Military academies in Russia

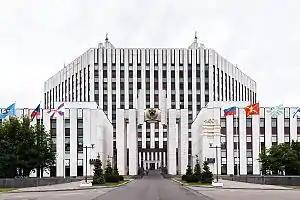
The building of the Military Academy of the General Staff of the Armed Forces of Russia

Russia has a number of military academies of different specialties. This article primarily lists institutions of the Armed Forces of the Russian Federation rather than those of the Soviet Armed Forces.